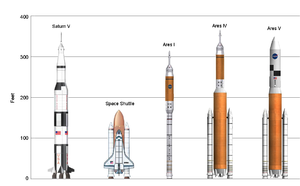
Ares IV est un projet de lanceur de la National Aeronautics and Space Administration pour le Programme Constellation étudié depuis janvier 2007. Ce dernier programme a été abandonné en 2010.
Ares V est un lanceur américain que la NASA avait prévu de construire pour placer en orbite les charges lourdes nécessaires aux missions vers la Lune planifiées aux alentours de 2020 dans le cadre du programme Constellation qui a été arrêté début 2011. Le lanceur est chargé d'une part de mettre en orbite basse le module lunaire Altair, d'autre part de fournir aux deux vaisseaux de la mission lunaire, Orion et Altair, une vitesse suffisante pour rejoindre l'orbite lunaire.
Ares est un projet de famille de lanceurs civils américains de la NASA développé dans les années 2000 dans le cadre du programme Constellation et abandonné en 2010.